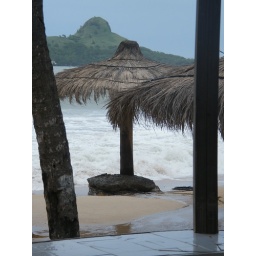
The storm ate away about two feet of sand from the beach by the time we left